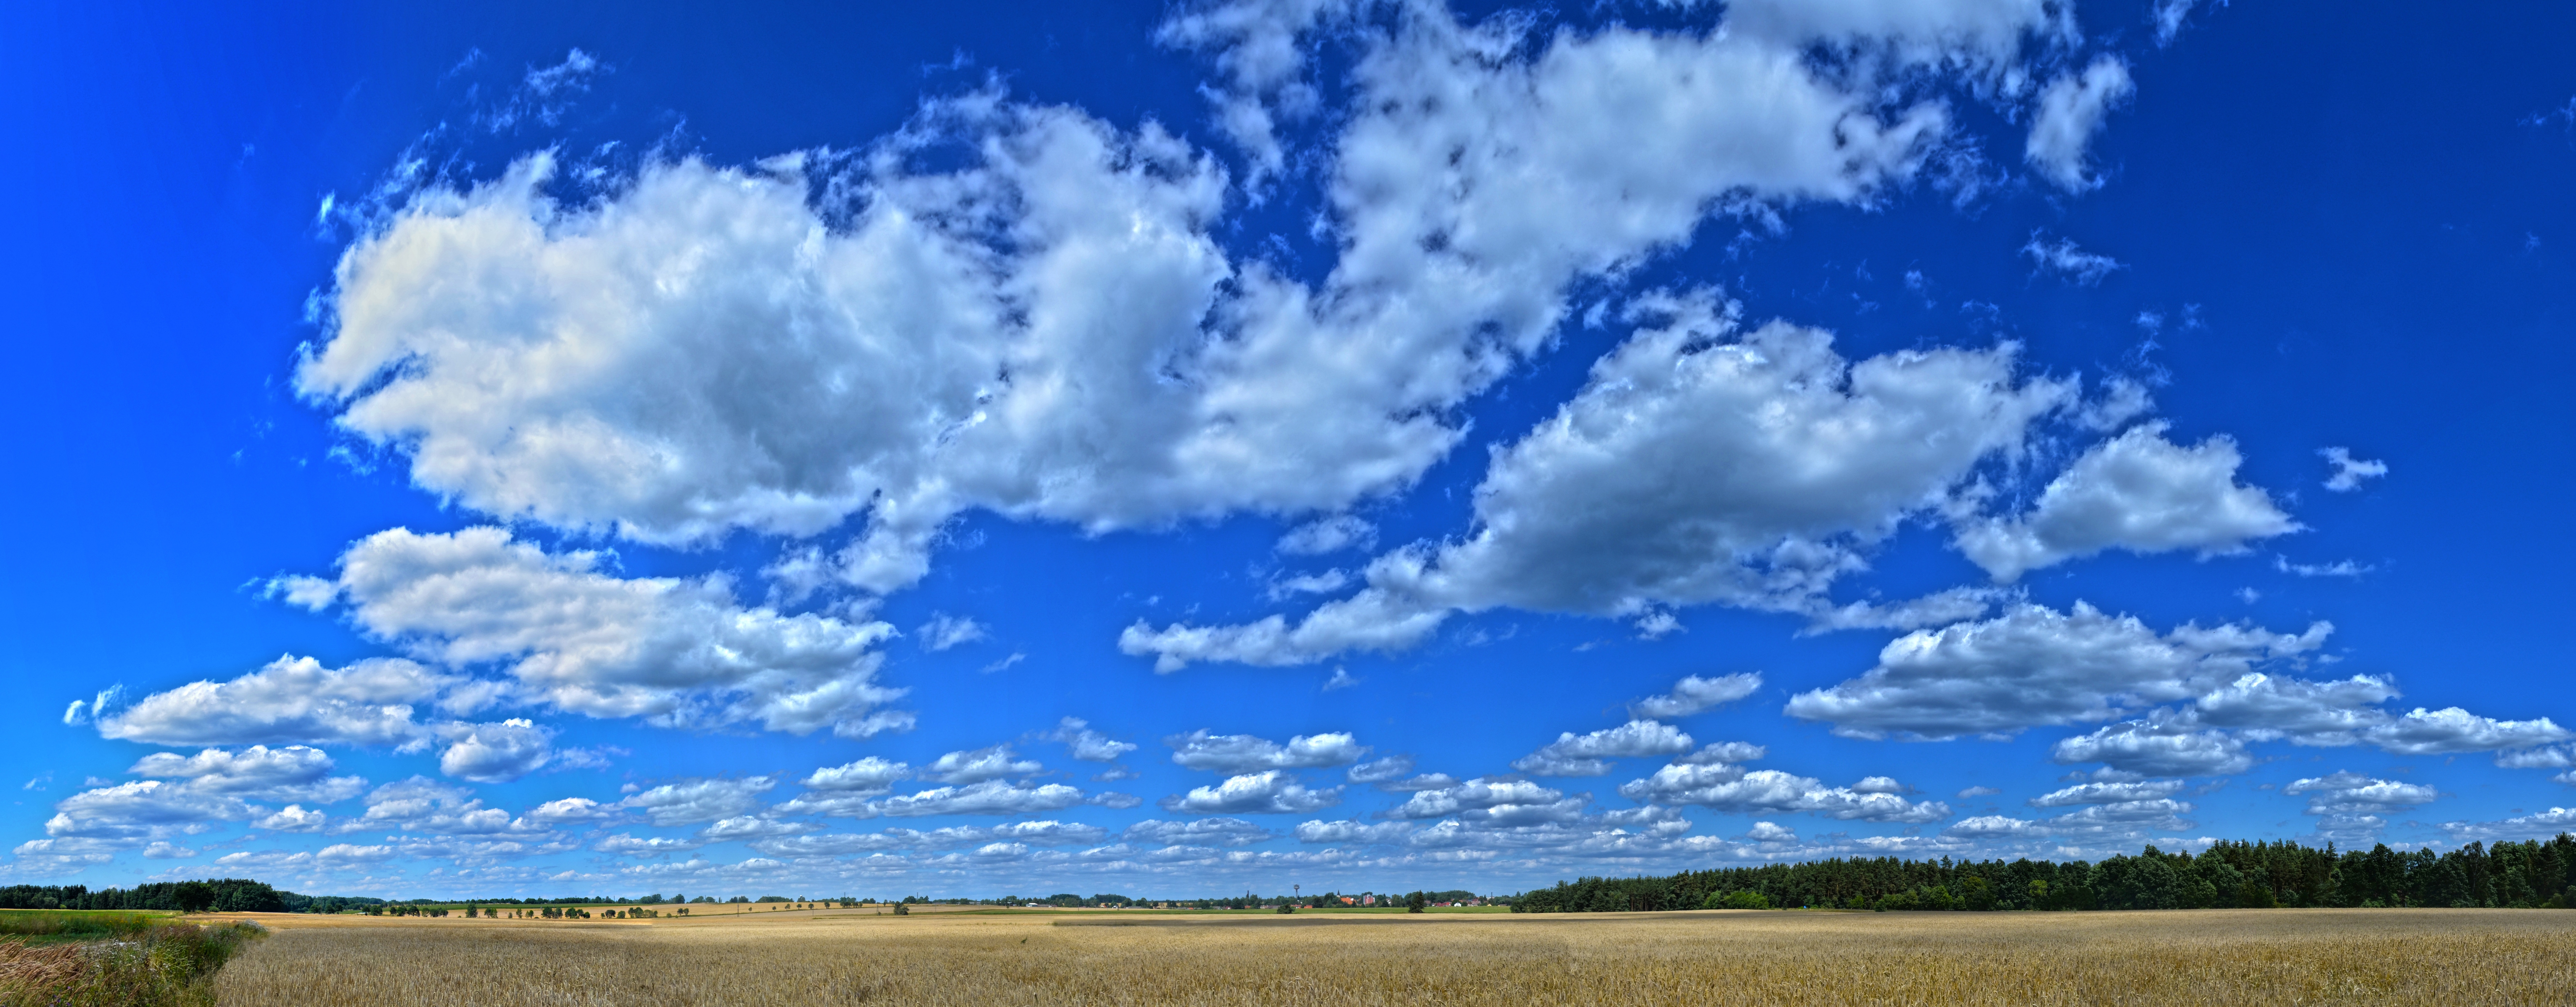
landscape, grass, horizon, cloud, sky, field, meadow, prairie, heaven, pasture, cumulus, blue, agriculture, plain, clouds, grassland, ecosystem, steppe, meteorological phenomenon, grass family